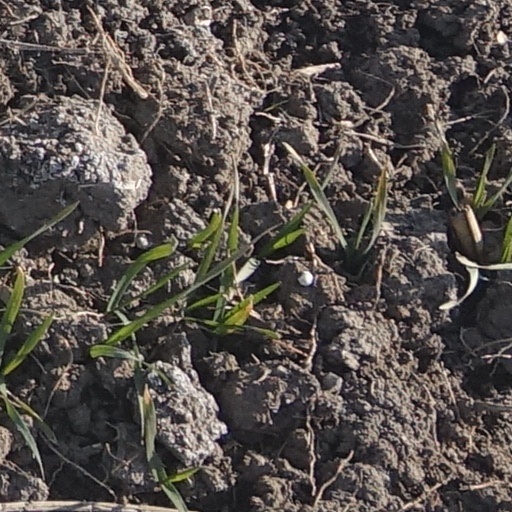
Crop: wheat